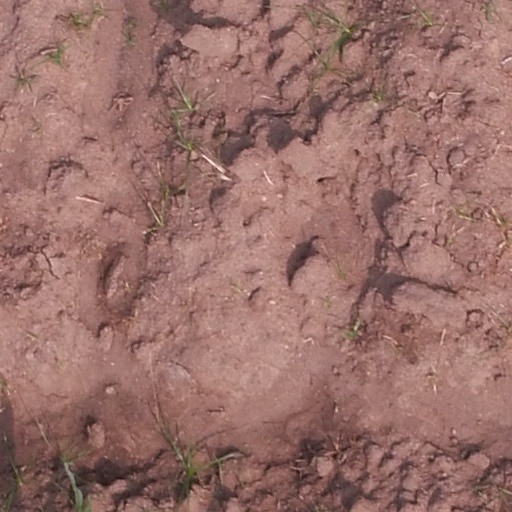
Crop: maize; corn